Stormont Mancroft, 2nd Baron Mancroft

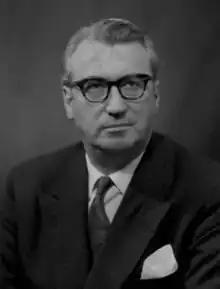
Lord Mancroft in 1963

Stormont Mancroft Samuel Mancroft, 2nd Baron Mancroft (27 July 1914 – 14 September 1987), born Stormont Mancroft Samuel, was a British Conservative politician.